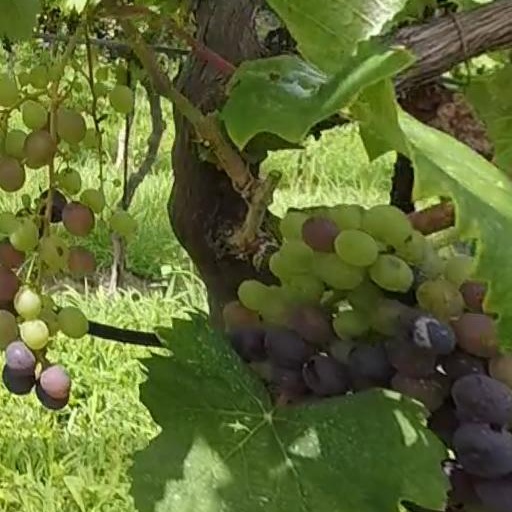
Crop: grape